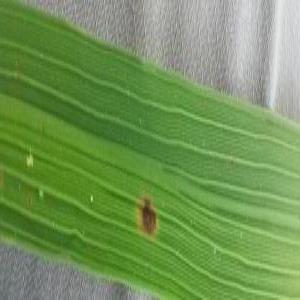
Disease: Brownspot